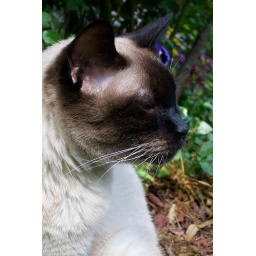
What to put out in the flower bed next...